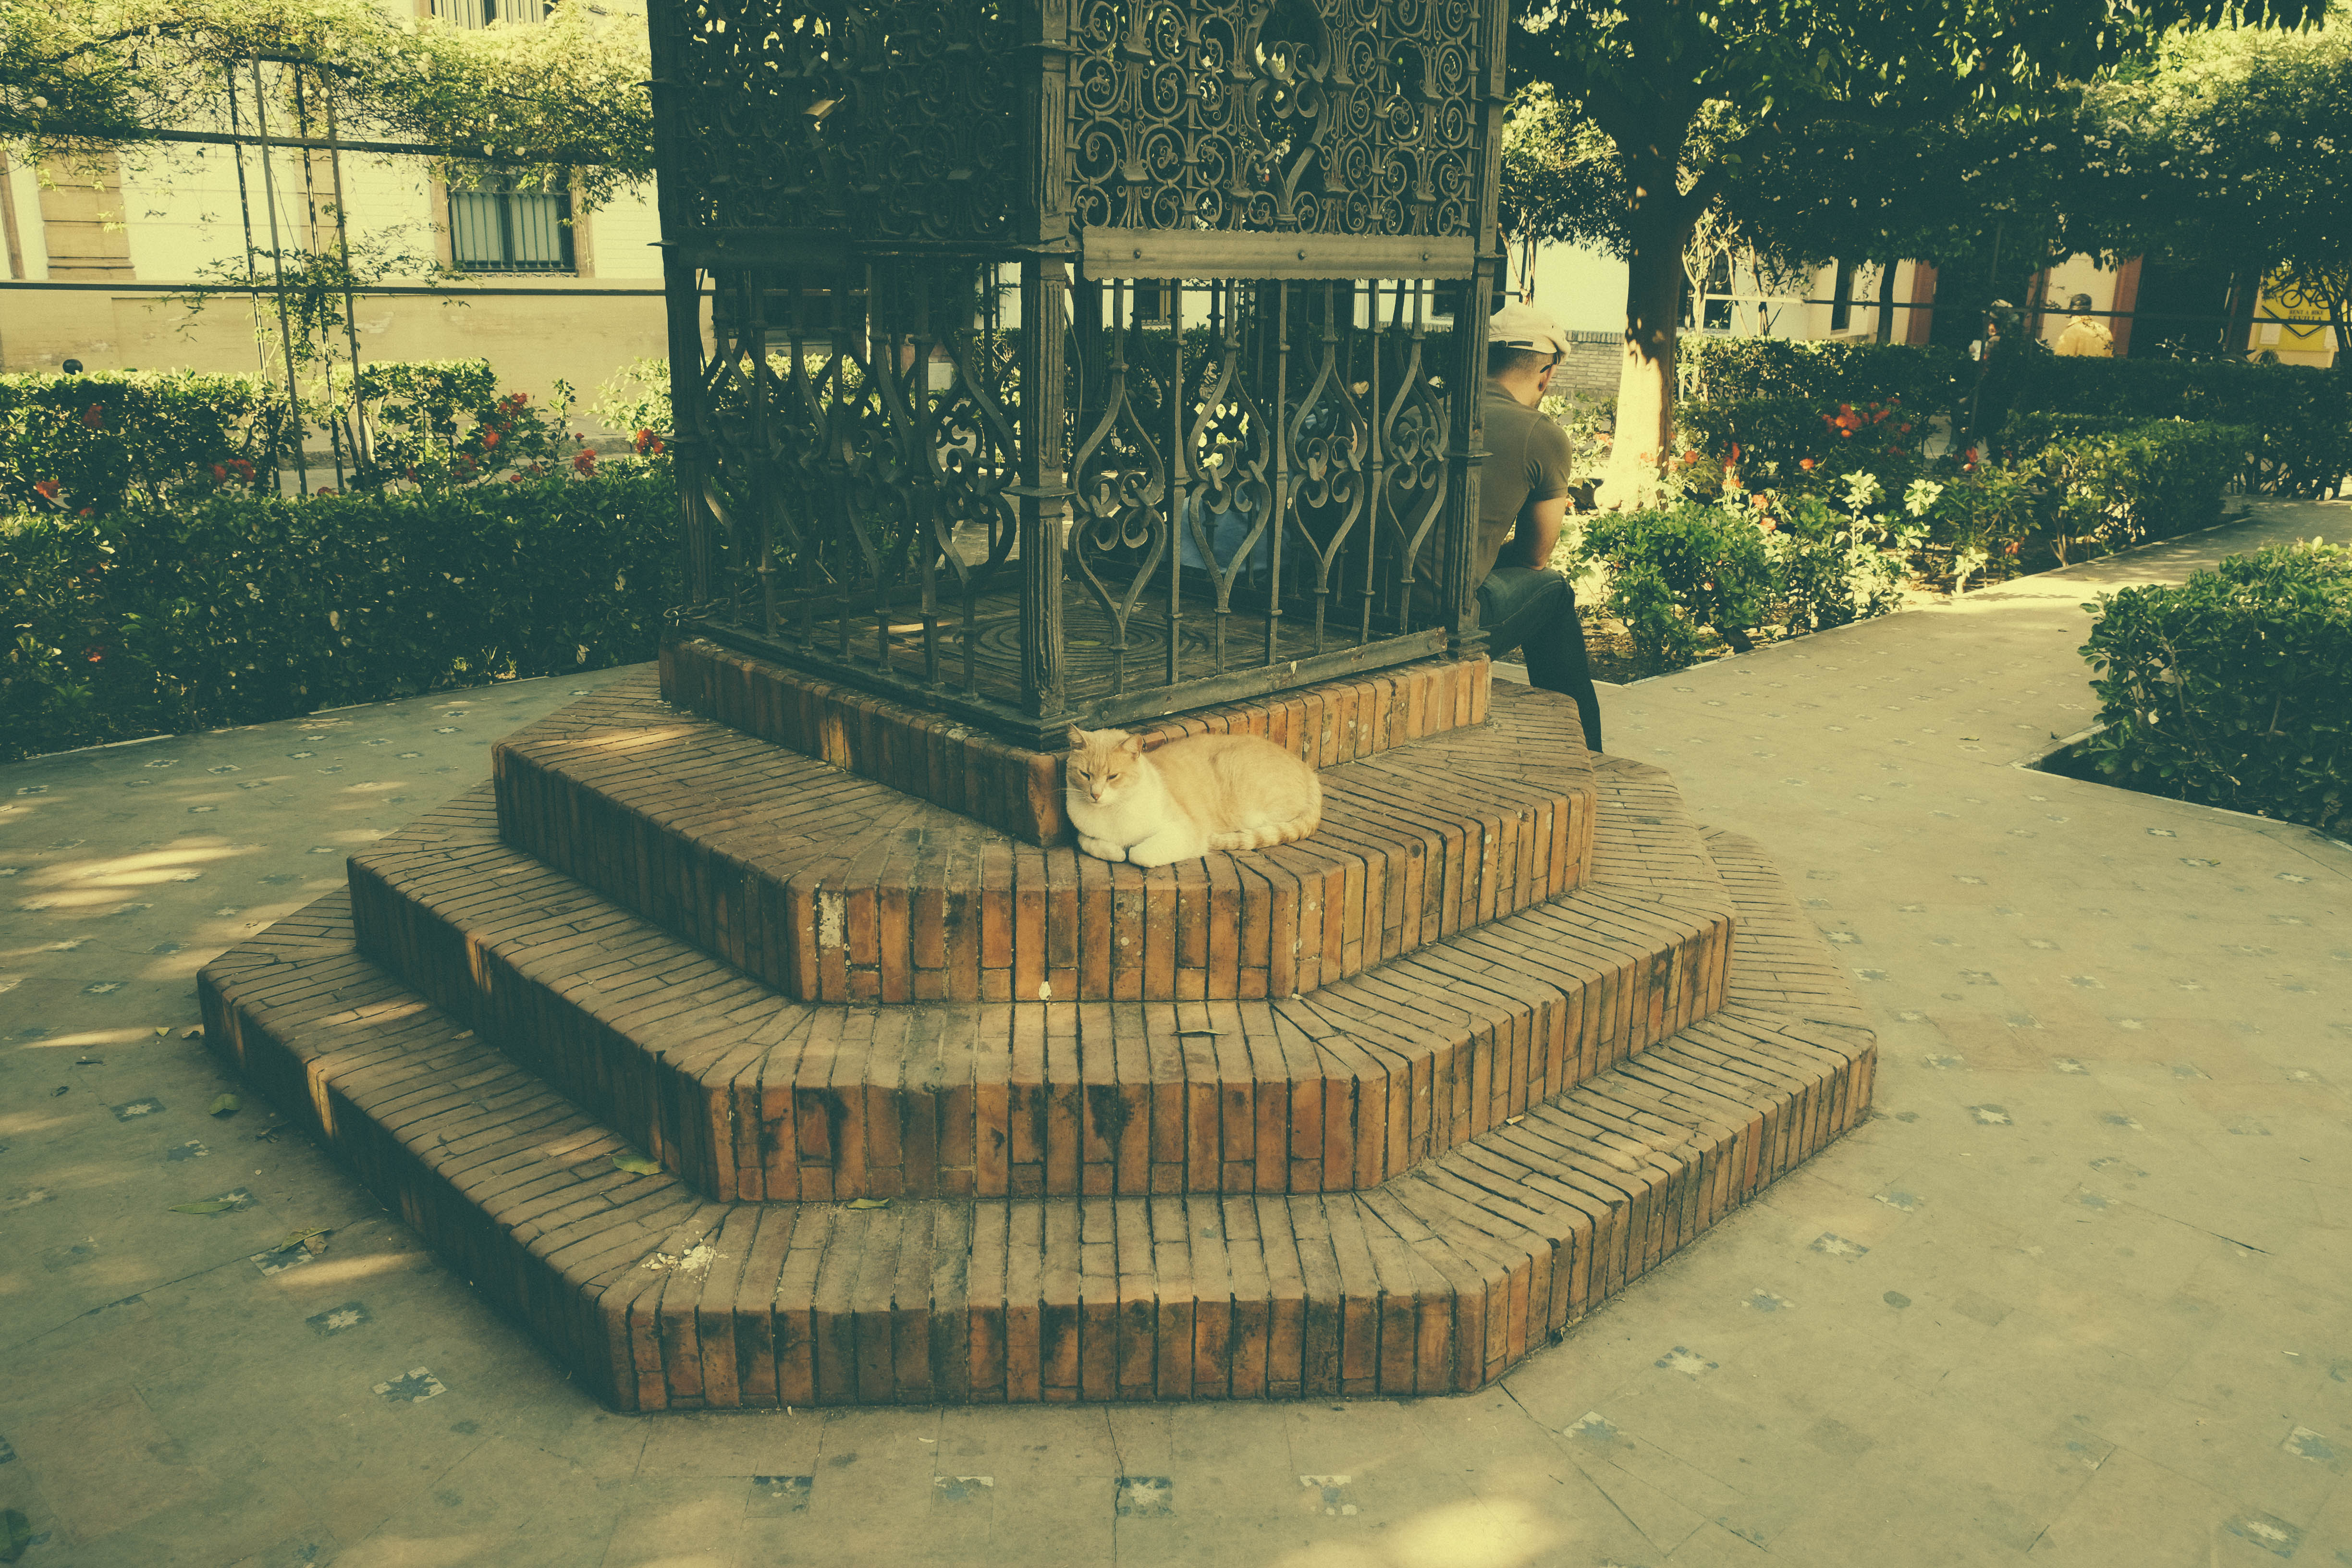
mansion, sevilla, andalusia, estate, screenshot, ancient history, outdoor structure